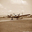
Label: airplane